Megachile aurifrons

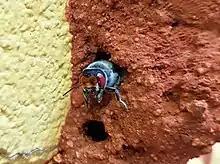
The Red-eyed Golden-browed Resin Bee (Megachile aurifrons) emerging from the nesting hole.

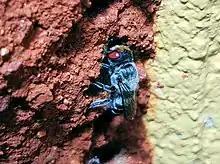
Golden-browed Resin Bee (Megachile aurifrons) sealing the nesting hole with resin

Megachile aurifrons is a species of bee in the family Megachilidae. It was described by Frederick Smith in 1853.